Plaka

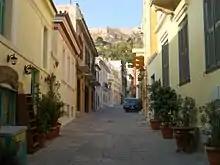
Typical street

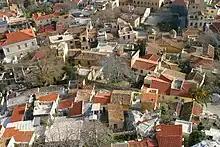
Rooftops of traditional style houses in Plaka.

The toponym "Plaka" is first attested in the second half of the 17th century. Up until the era of Otto, it pertained only to the area around the Choragic Monument of Lysicrates (locals knew it as ""Kandili" 'lantern' of Demosthenes" at least since 1460, or just as "kandili"); it was only after 1834 that the toponym's application gradually expanded to eventually include the entire area between today's Makrygianni Street and the Ancient Agora. Prior of that, the local Athenians referred to the area by various other names, such as "Alikokkou", "Kontito", "Kandili", or by the names of the local churches. In particular, Alikokkou was the name of the broader area of what is now Plaka, until the early 20th century, and was one of the divisions into which Athens was divided during the Ottoman era; the toponym Alikokkou derived from the surname of a family who was likely of Frankish origin, but had been Hellenized.